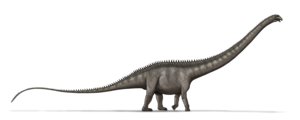
Diplodocoidea / Taksonomi
Diplodocoidea er en overfamilie af dinosaurer blandt sauropoderne, som inkluderer nogle af de længste dyr, der nogensinde har levet, inklusive slanke giganter som Supersaurus, Diplodocus, Apatosaurus og Amphicoelias. De fleste havde lange halse og en lang, piskelignende hale. En familie er dog de eneste kendte sauropoder der har udviklet sig tilbage til at have en kort hals, hvilket sandsynligvis er sket for at tilpasse sig føde fra lavtvoksende planter. Denne form for tilpasning blev taget til det ekstreme af den højt specialiserede sauropod Brachytrachelopan. Et studie af snudens form og mikroskopiske slidmærker på tænderne på diplodocoider viste, at den firkantede snude og fine, næsten parallelle mærker hos Apatosaurus, Diplodocus, Nigersaurus og Rebbachisaurus indikerer ikke selektiv søgen af føde i jordhøjde; den smalle snude hos Dicraeosaurus, Suuwassea og Tornieria og andre grove ridser og mærker på tænderne hos Dicraeosaurus indikerer selektiv søgen efter føde i mellemhøjde.